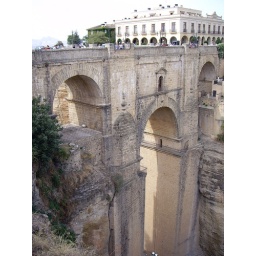
Crazy high bridge over the canyon in Ronda, Spain